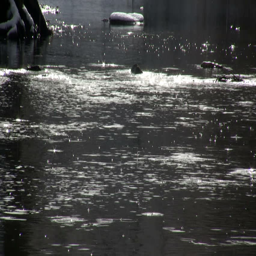
rain falls on a river in winter